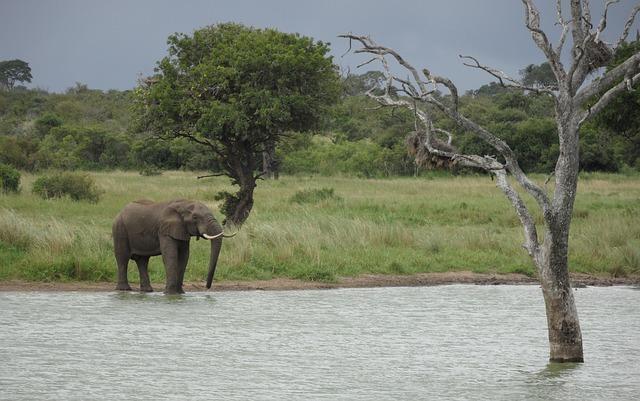
elephant